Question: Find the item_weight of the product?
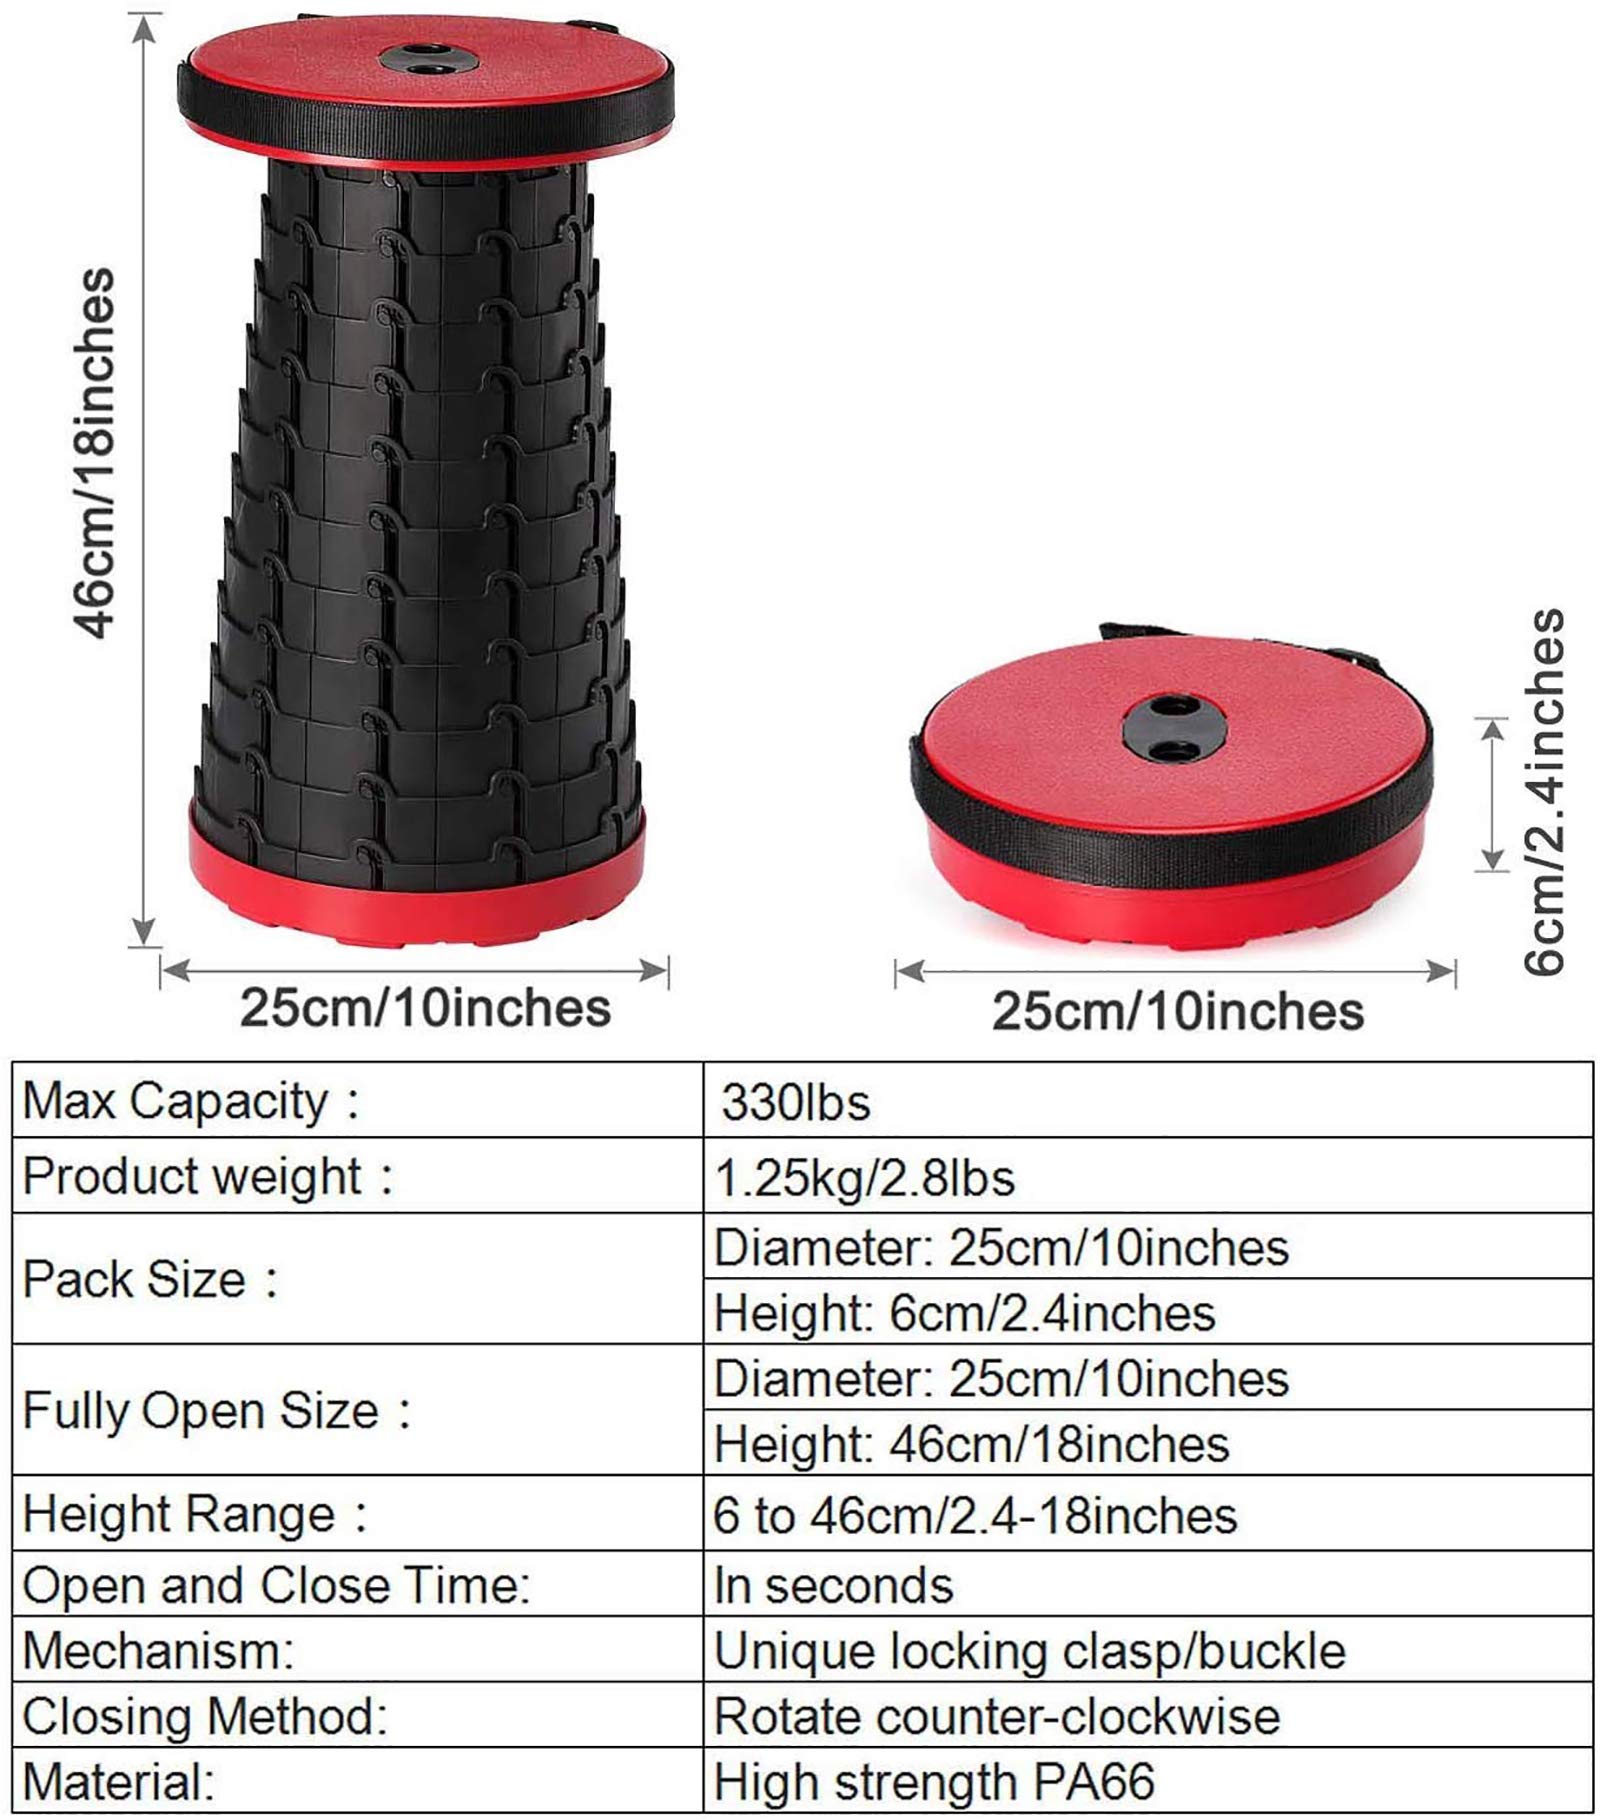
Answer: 1.25 kilogram